Victor Tevzaia

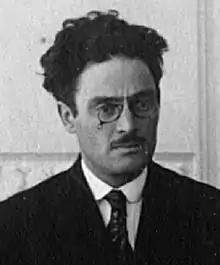
Victor Tevzaia

During the Russian Revolution of 1905, Tevzaia headed a Social-Democratic organization in the Black Sea port town of Poti, where he organized a strike of railway workers. He then lived in Western Europe and obtained the post of "Privatdozent" on the law faculty of the University of Geneva. He again became involved in the Caucasian politics after the 1917 February Revolution ousted the Russian monarchy during World War I. In December 1917, he was part of the delegation of the Transcaucasian Commissariat that signed a truce with the Ottoman Empire in Erzincan.